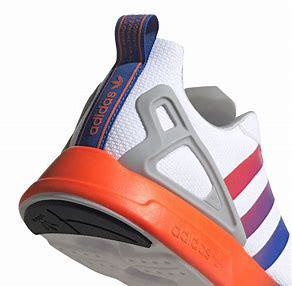
Brand: Adidas
Model: ZX 2K Flux